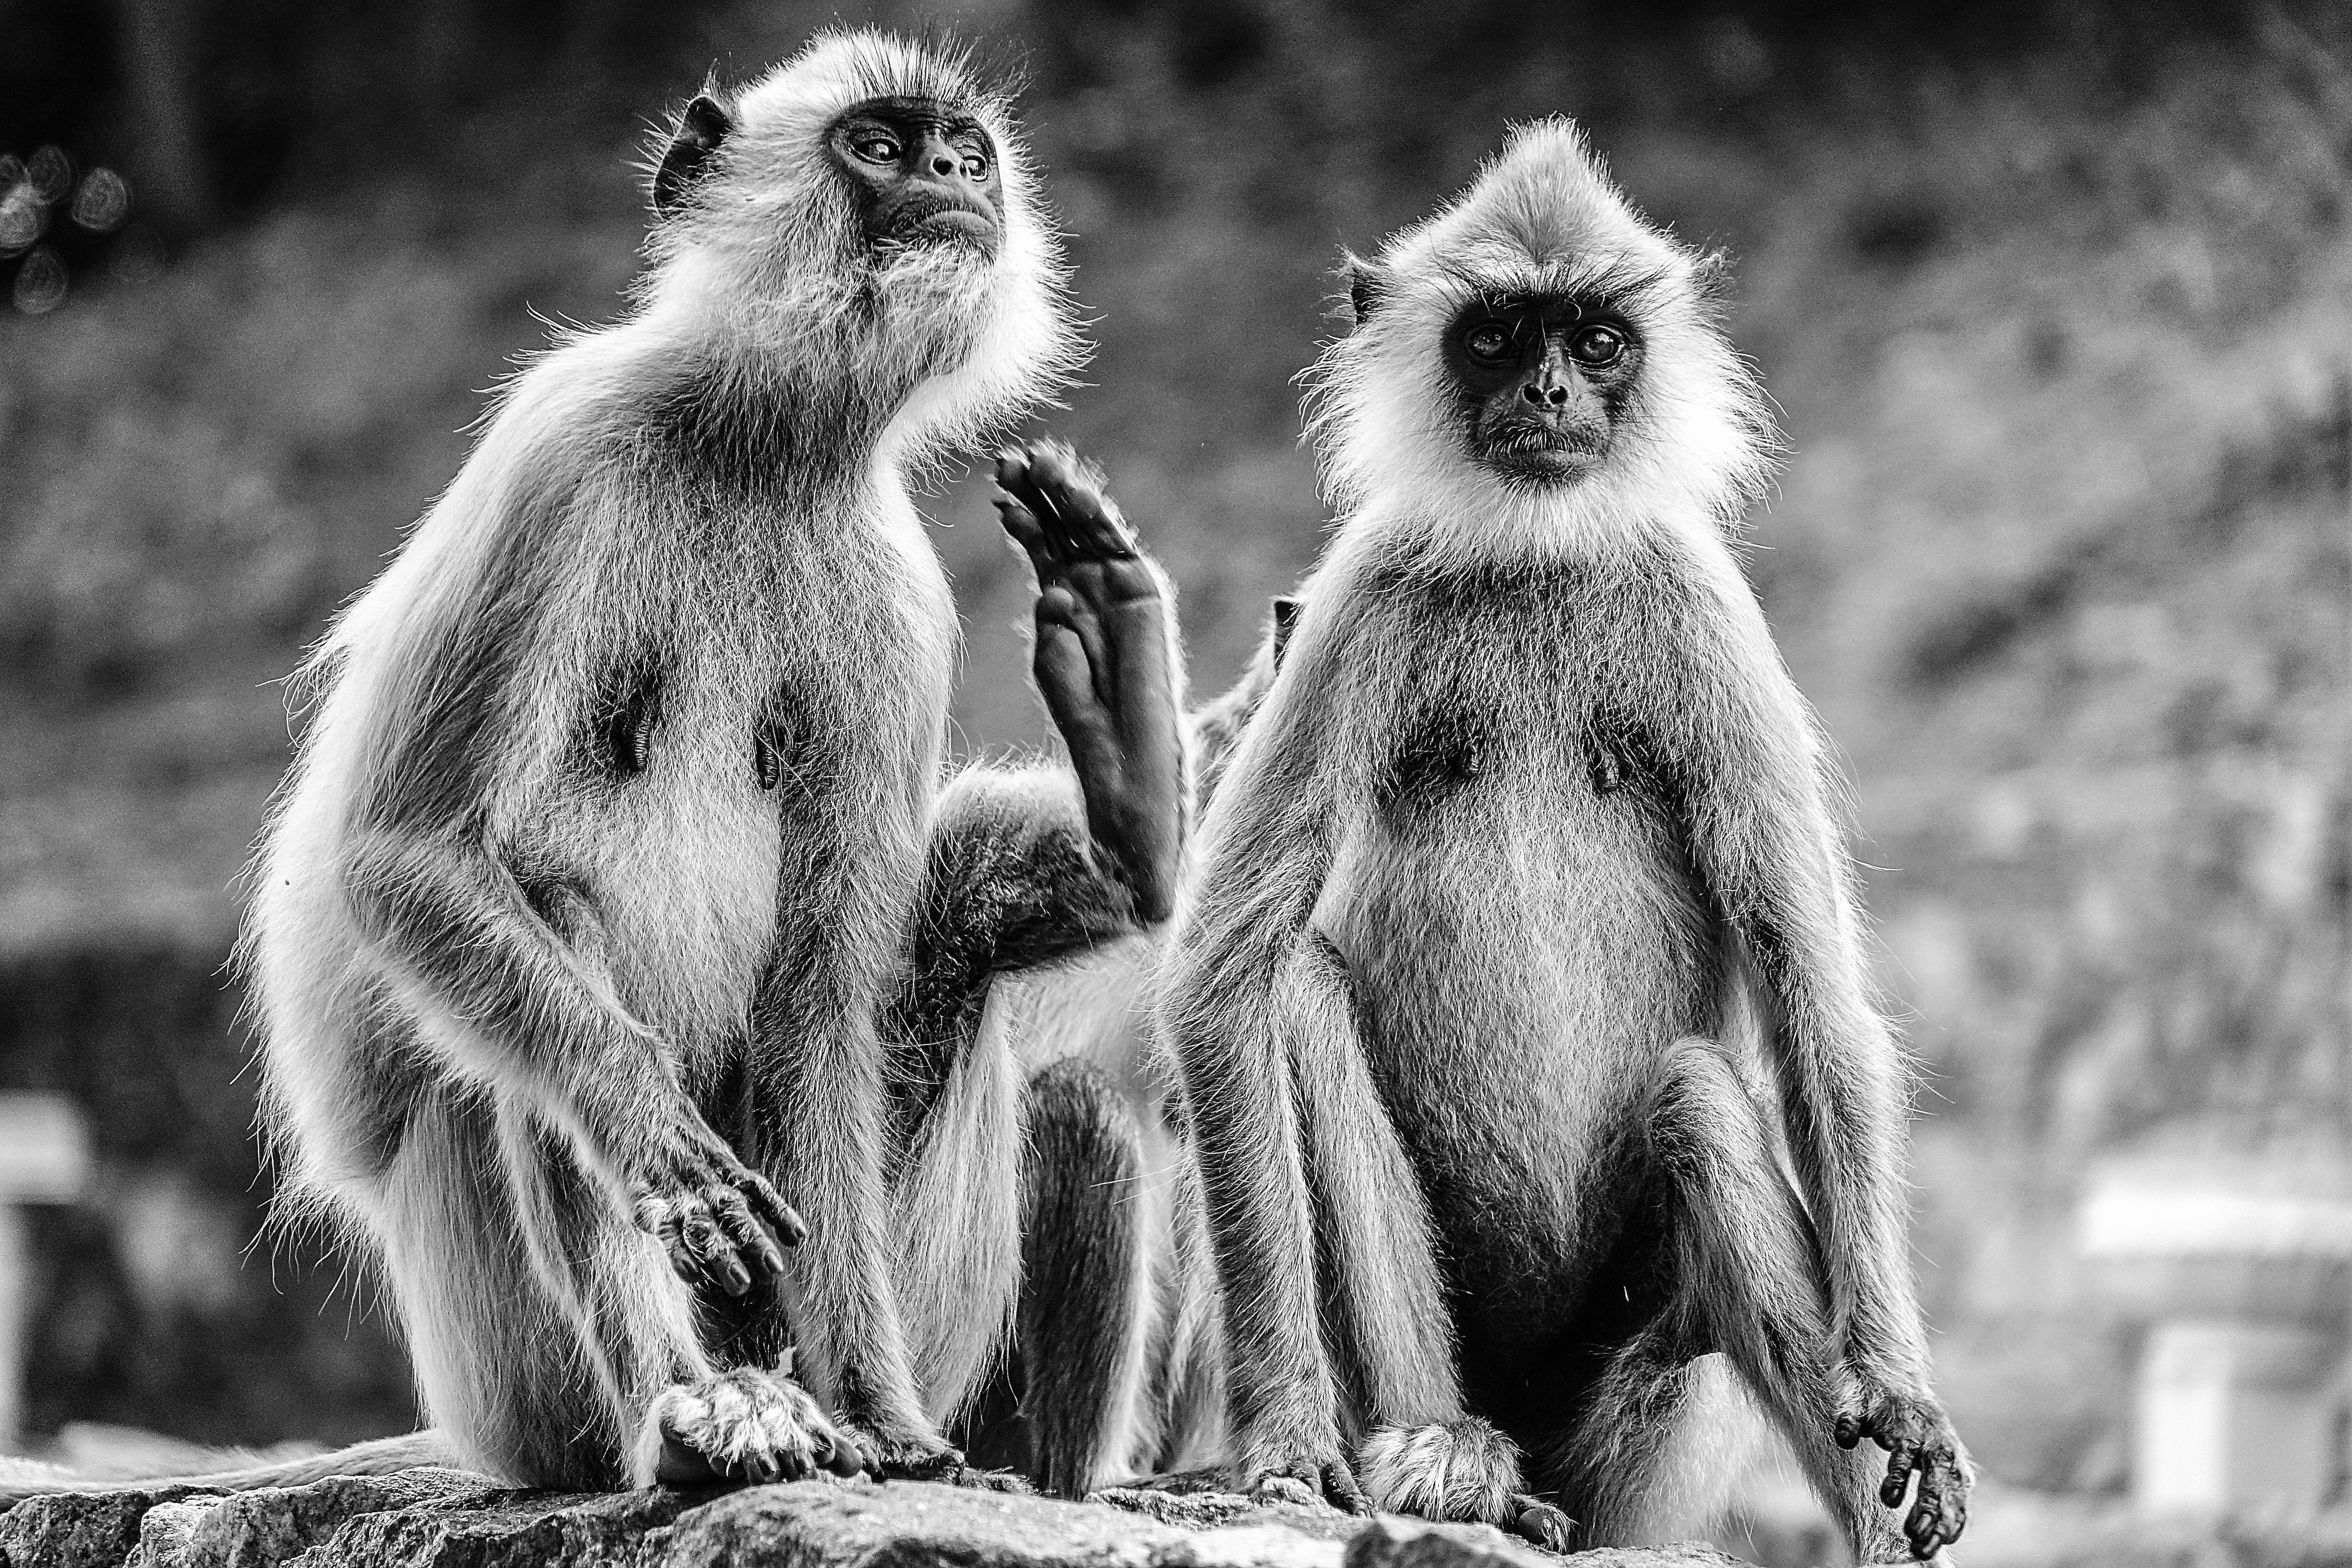
Rock-Perched Langurs
Two Gray Langur Monkeys with dark black faces and gray and white fur on the outline are sitting on rocks.
They are looking in different directions and their look indicates that they are very alert and attentive.
The background is blurry and they appear to be sitting in a garden.
Shot at eye level in natural daylight, this black and white wildlife photograph captures Two Gray Langur Monkeys sitting on rocks in a garden.
The monochromatic palette consists of white-gray color for fur, black color for the face and the blurry background and rocks range from black to white tone.
Labels: Animal, Mammal, Monkey, Wildlife, Baboon, Rocks, Blurry Background, Monkeys
Camera: SONY DSC-RX10
Lens: Sony 24-200mm F2.8
Aperture: F2.8
Exposure: 1/400 sec
ISO: 400
Focal length: 73.3 mm